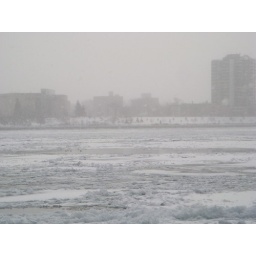
A flock of birds found a clear patch of water midst the ice in the river.